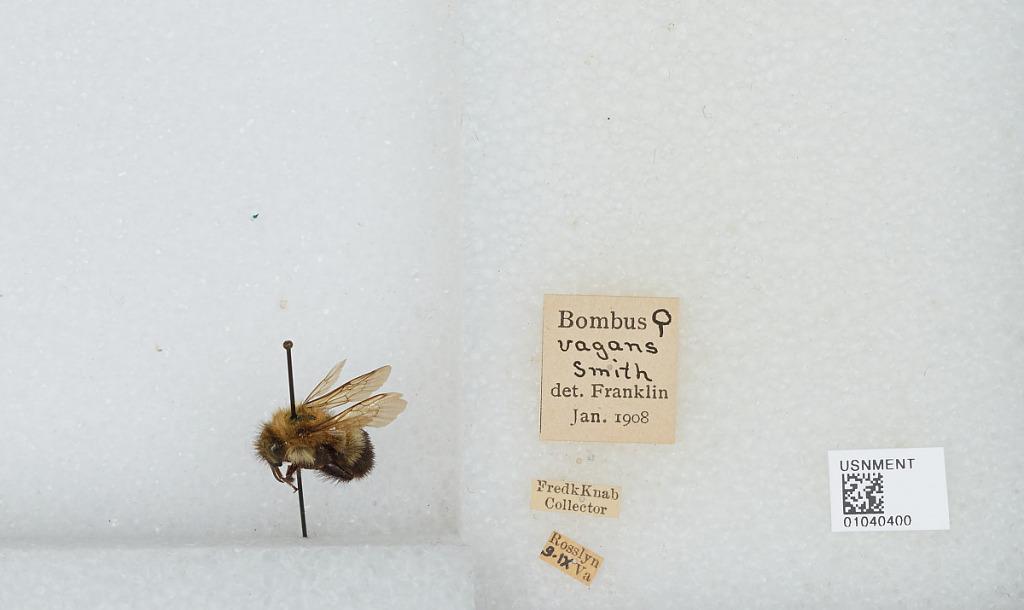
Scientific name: Bombus (Pyrobombus) vagans vagans Smith
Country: United States
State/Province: Virginia
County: Arlington
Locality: Rosslyn
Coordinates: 38.8968, -77.0725
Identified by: Franklin